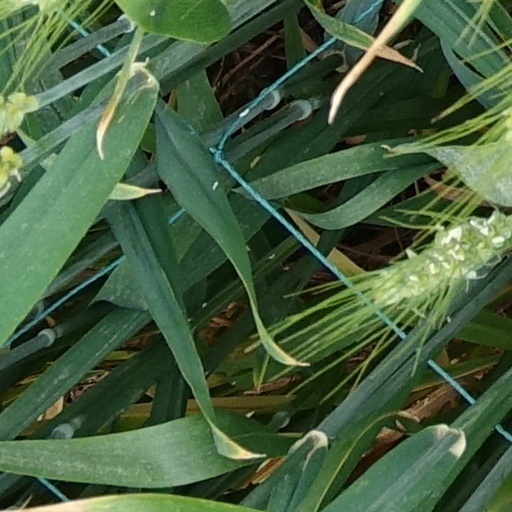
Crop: wheat